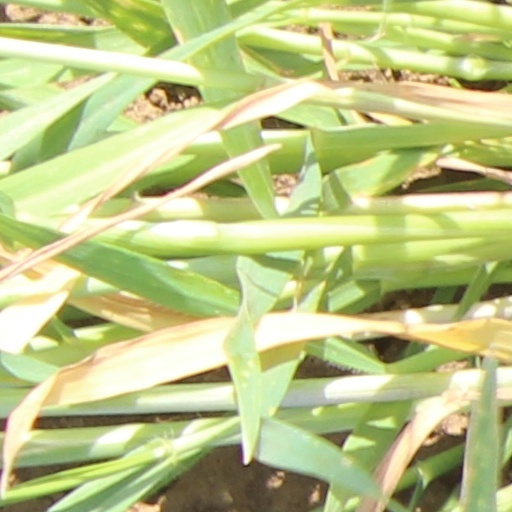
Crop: wheat